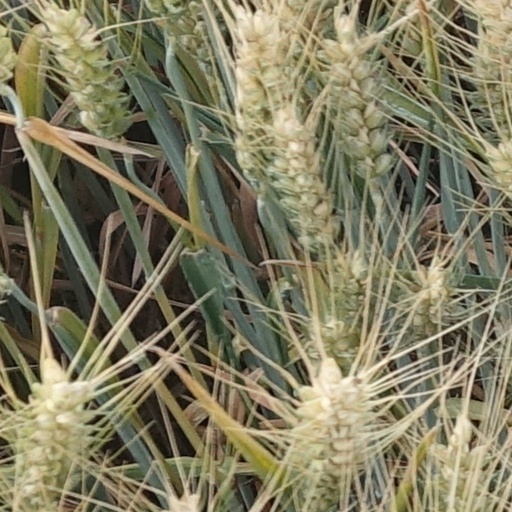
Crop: wheat